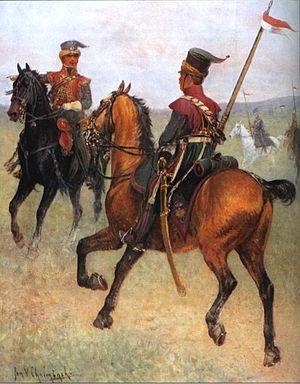
Les Tatars sont une minorité en Lituanie où leur communauté représente environ 5 000 personnes, en Estonie et en Lettonie. La voivodie de Podlachie, en Pologne, comprend également quelques villages tatars.
Les Tartares lituaniens étaient des combattants musulmans regroupés en une unité de cavalerie légère de la Garde impériale, créée par Napoléon Iᵉʳ et ayant servi dans l'armée française de 1812 à 1814. Descendants de familles tatares originaires de Crimée, ils furent organisés en un escadron au début de la campagne de Russie à laquelle ils prirent part sous les ordres du chef d'escadron Achmatowicz. À la suite de la mort de ce dernier à Vilna, le capitaine Ulan prit le commandement de ce corps à l'existence plutôt éphémère, qui participa ensuite aux campagnes d'Allemagne et de France avant d'être dissous à la Première Restauration.